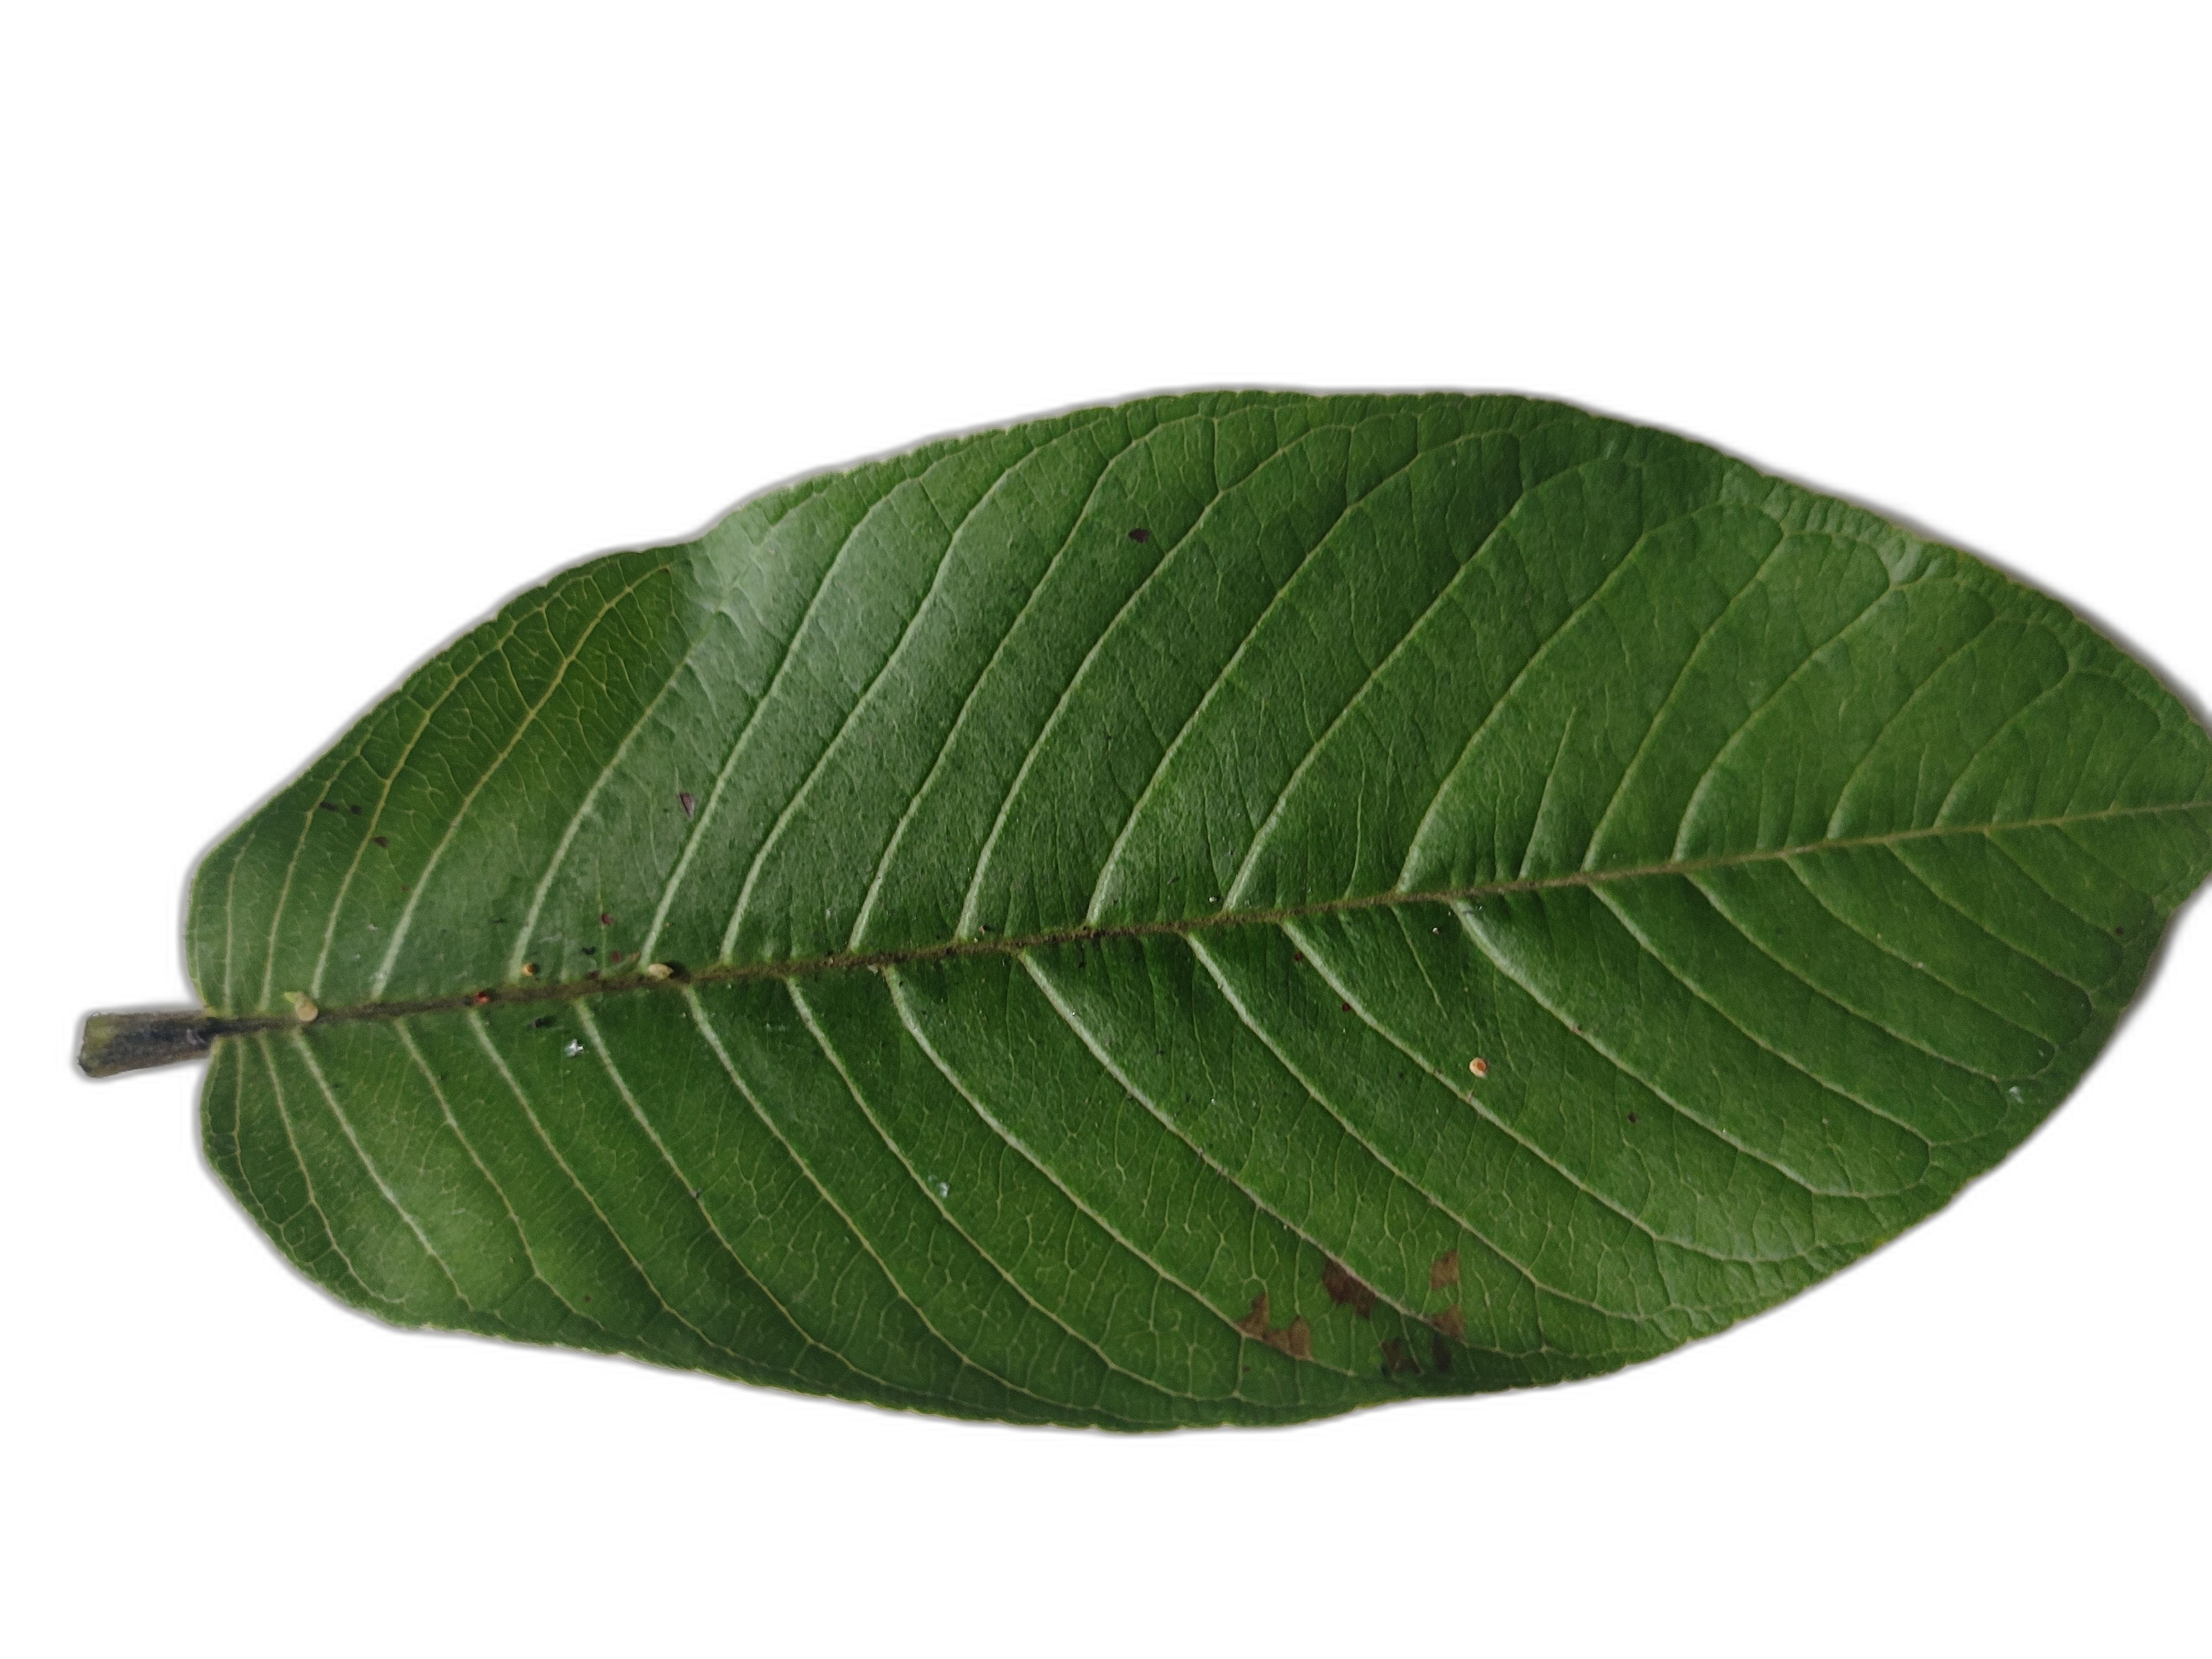
Plant part: leaf
Disease: Dot